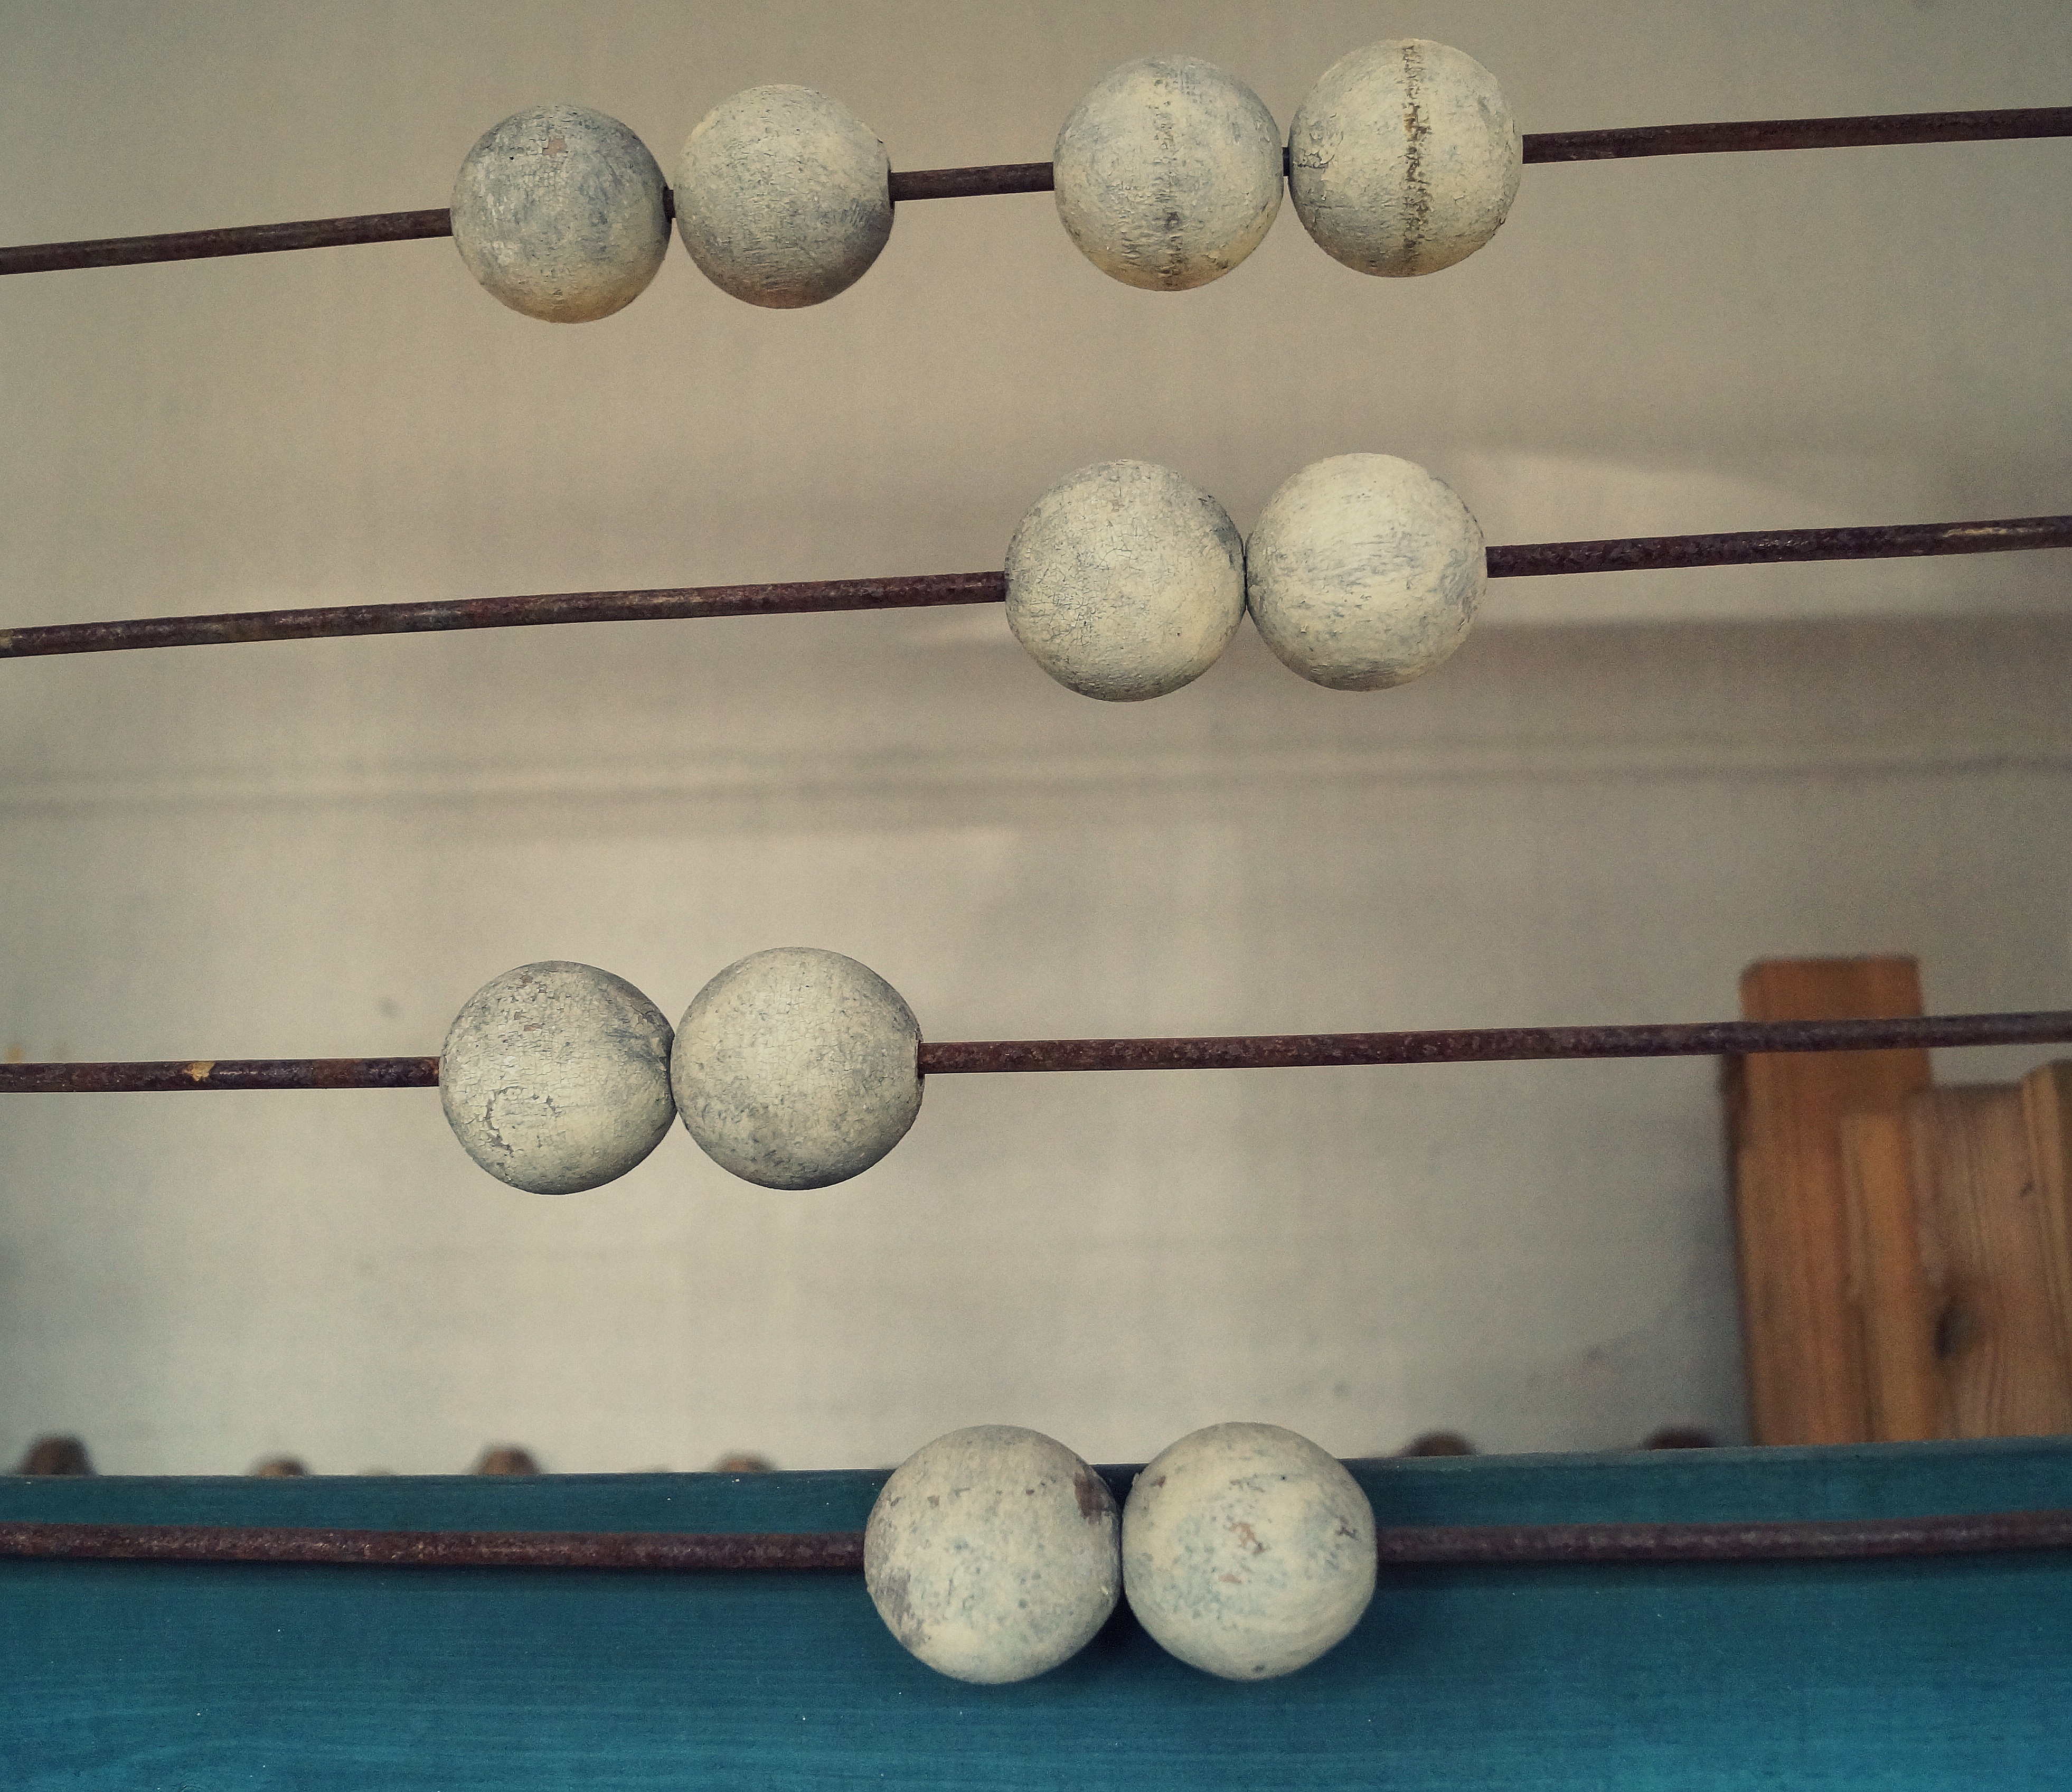
old, sports equipment, math, mathematics, school, learn, balls, count, old fashioned, slide rule, old slide rule, school earlier